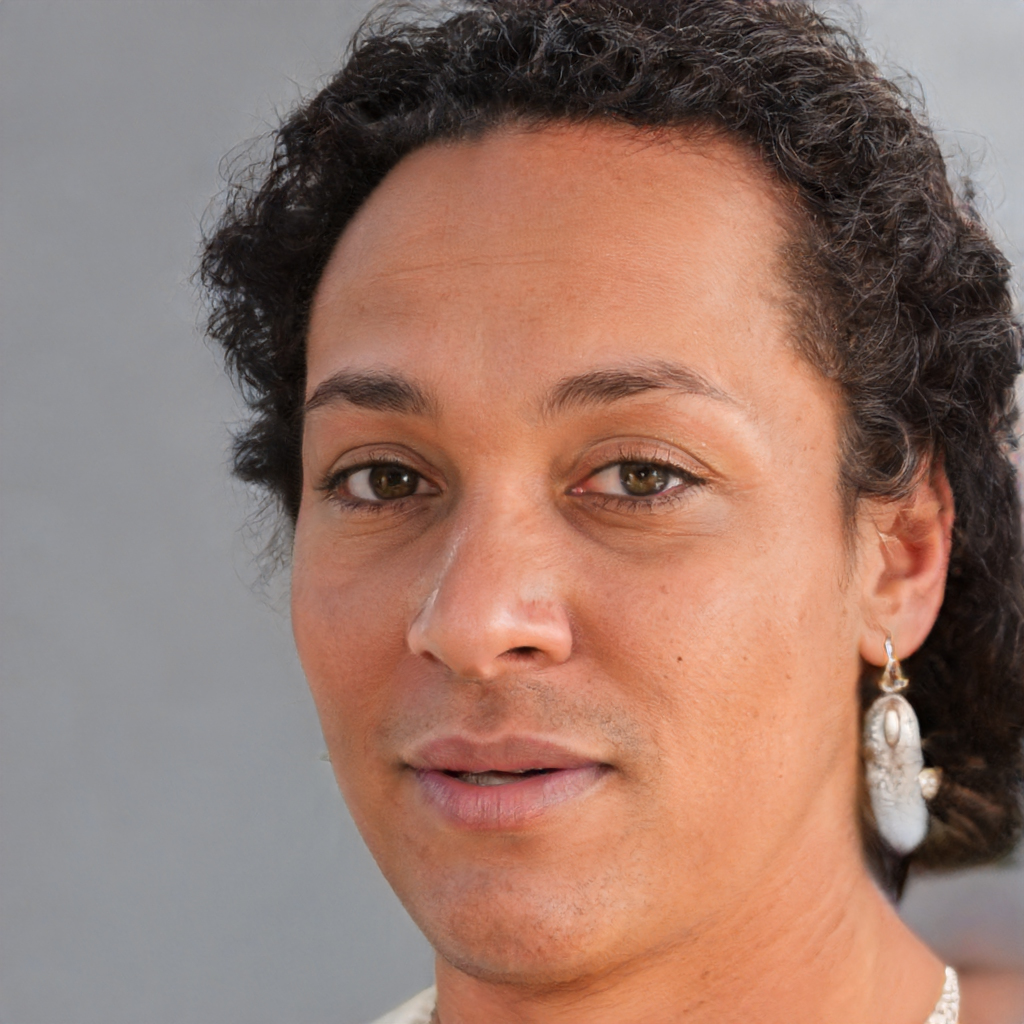
Portrait style: Real Portrait